Tito–Šubašić Agreements

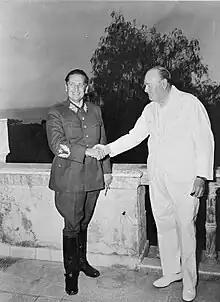
Winston Churchill met with Tito in Naples in 1944.

Churchill deemed that Tito was not doing enough in return for British support, particularly citing British protection of the Yugoslav island of Vis. His discontent was echoed by the British Foreign Office. The situation led to a meeting between Churchill and Tito in Naples on 12 August. There, Churchill presented Tito with a British request that Tito publicly renounce any possibility of resorting to armed force to influence the adoption of a political system in post-war Yugoslavia. Churchill also wanted Tito to declare that he was not pursuing the establishment of a Communist regime after the war. Tito evaded these issues in the meeting.